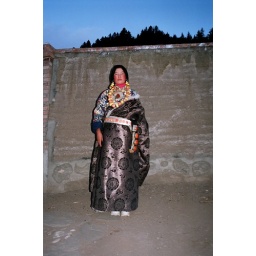
girl in best clothing